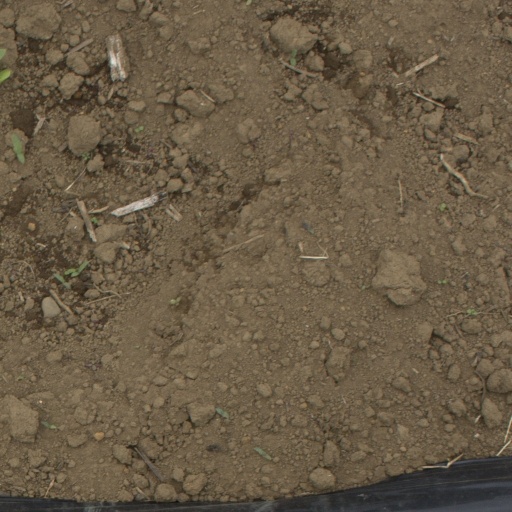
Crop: Jerusalem artichoke